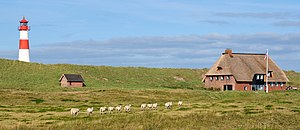
Albuen (Sild)
Klitlandskab på Albuen
Albuen, Sild, Tyskland
Albuen er den nordlige spids af den nordfrisiske ø Sild og tillige også Sydslesvigs og Tysklands nordligste punkt. Den 330 til 1200 meter smalle odde blev på dansk også kaldt Lists Store Albue eller senere Albue Odde. Halvøen er beliggende nord for landsbyen List mellem Listerdyb og Kongshavnen og består overvejende af klitter og hede. Albuen få naturligt tilført sand fra Silds vestkyst. Indtil 1992 blev en del af halvøen anvendt som militærisk skydeplads. Hvert år i oktober og november gennemførte NATO-enheder her militærmanøvre. Skilte advarer forsat mod ammunitionsrester. Området er nu sammen med det vest for List liggende Listland naturbeskyttelsområde.